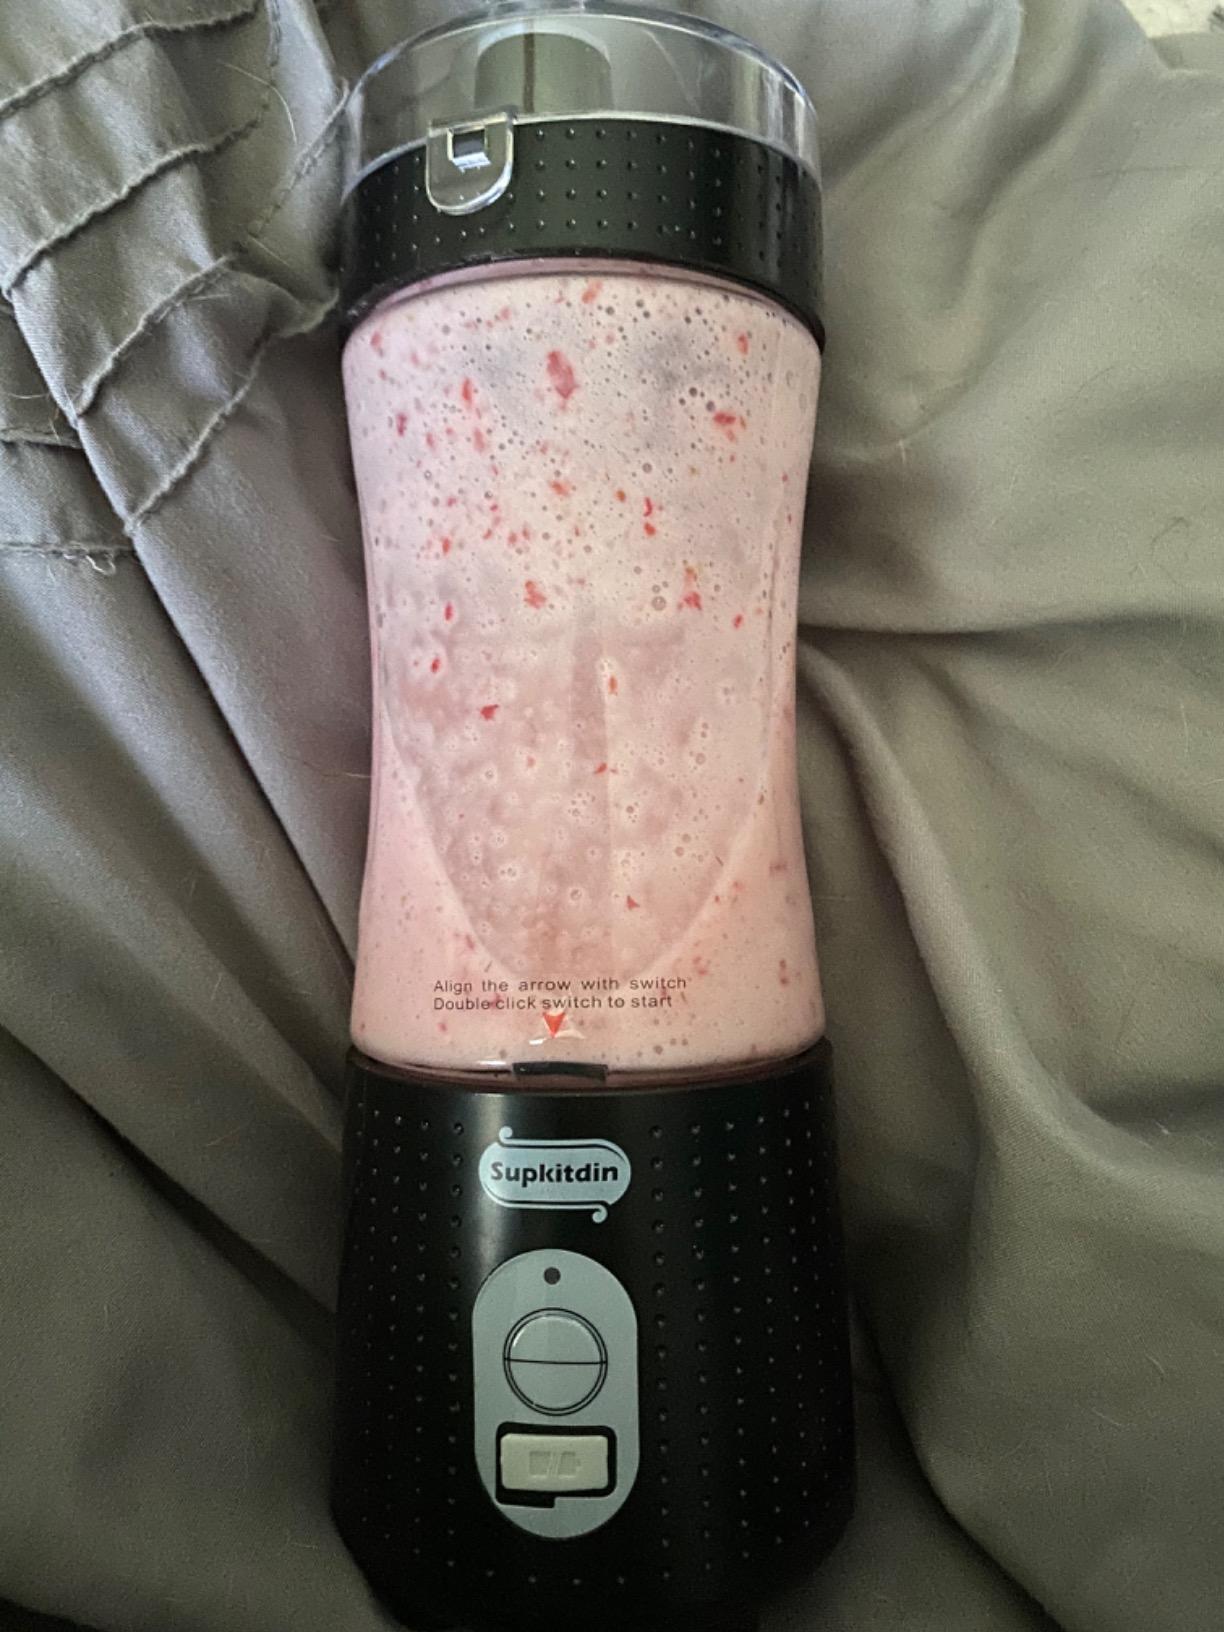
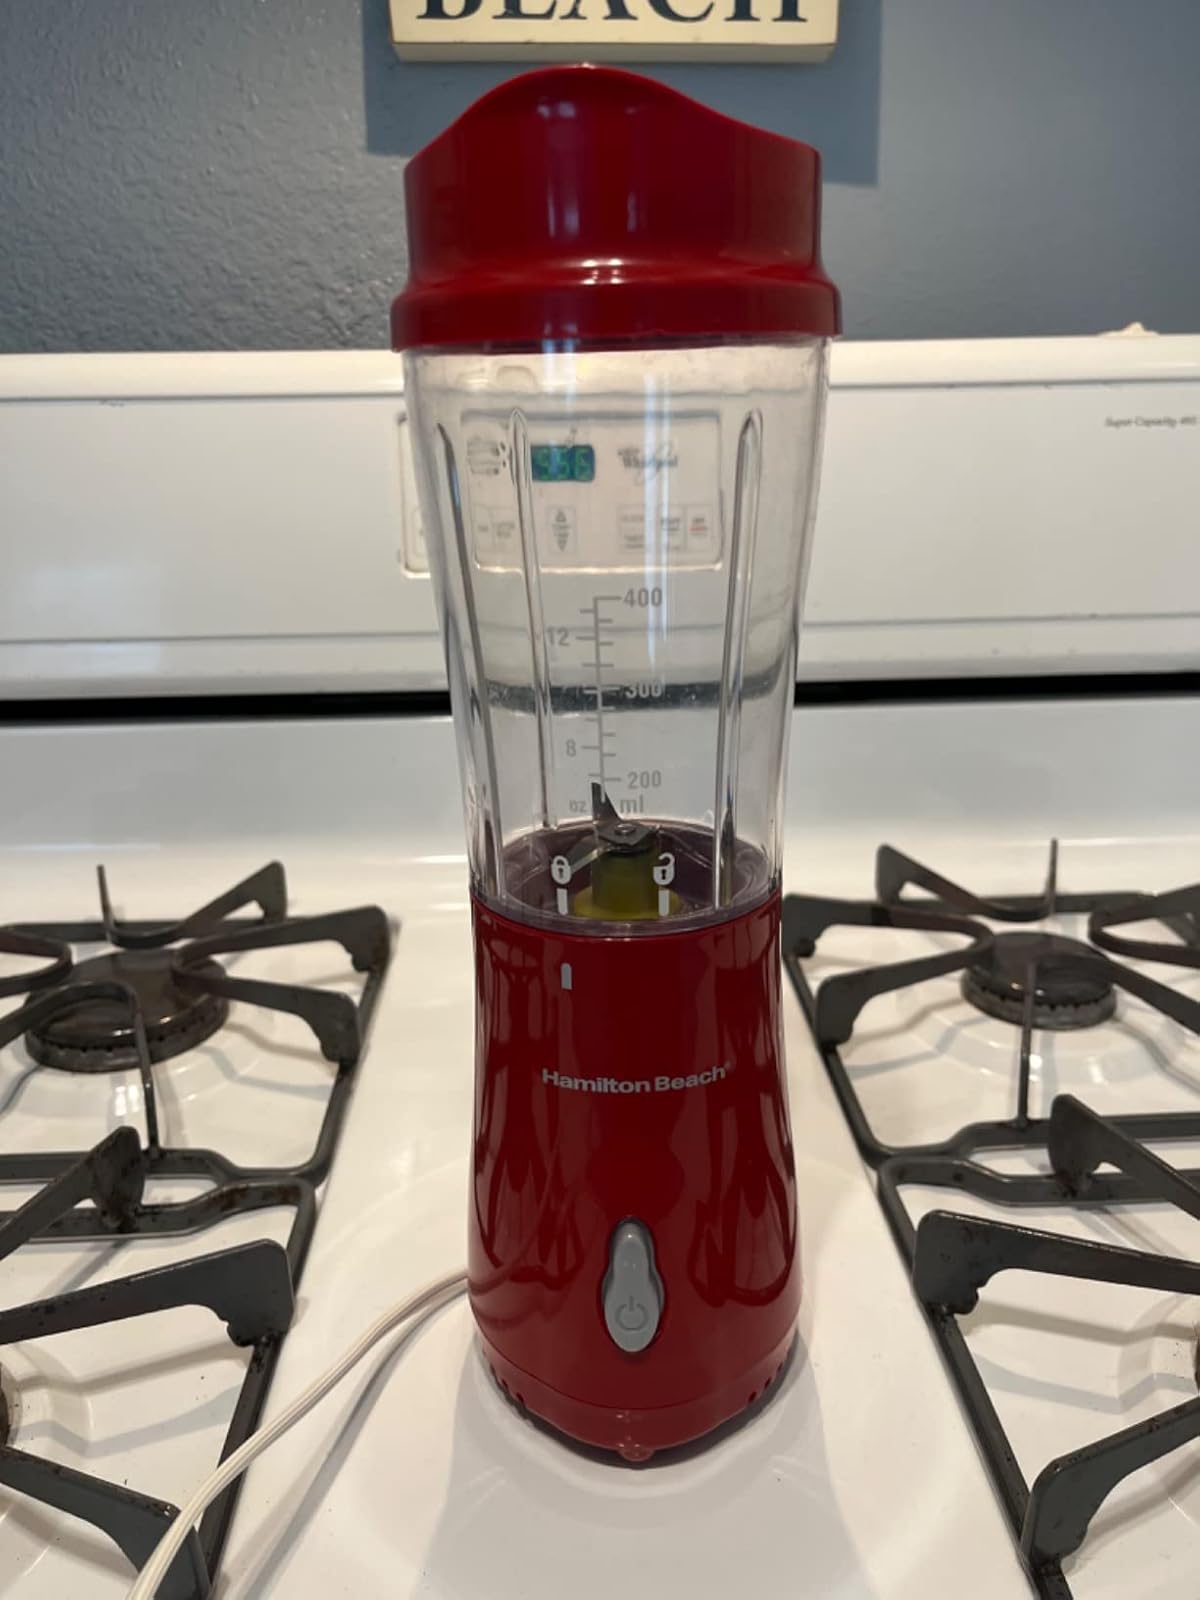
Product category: items_blender
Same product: no